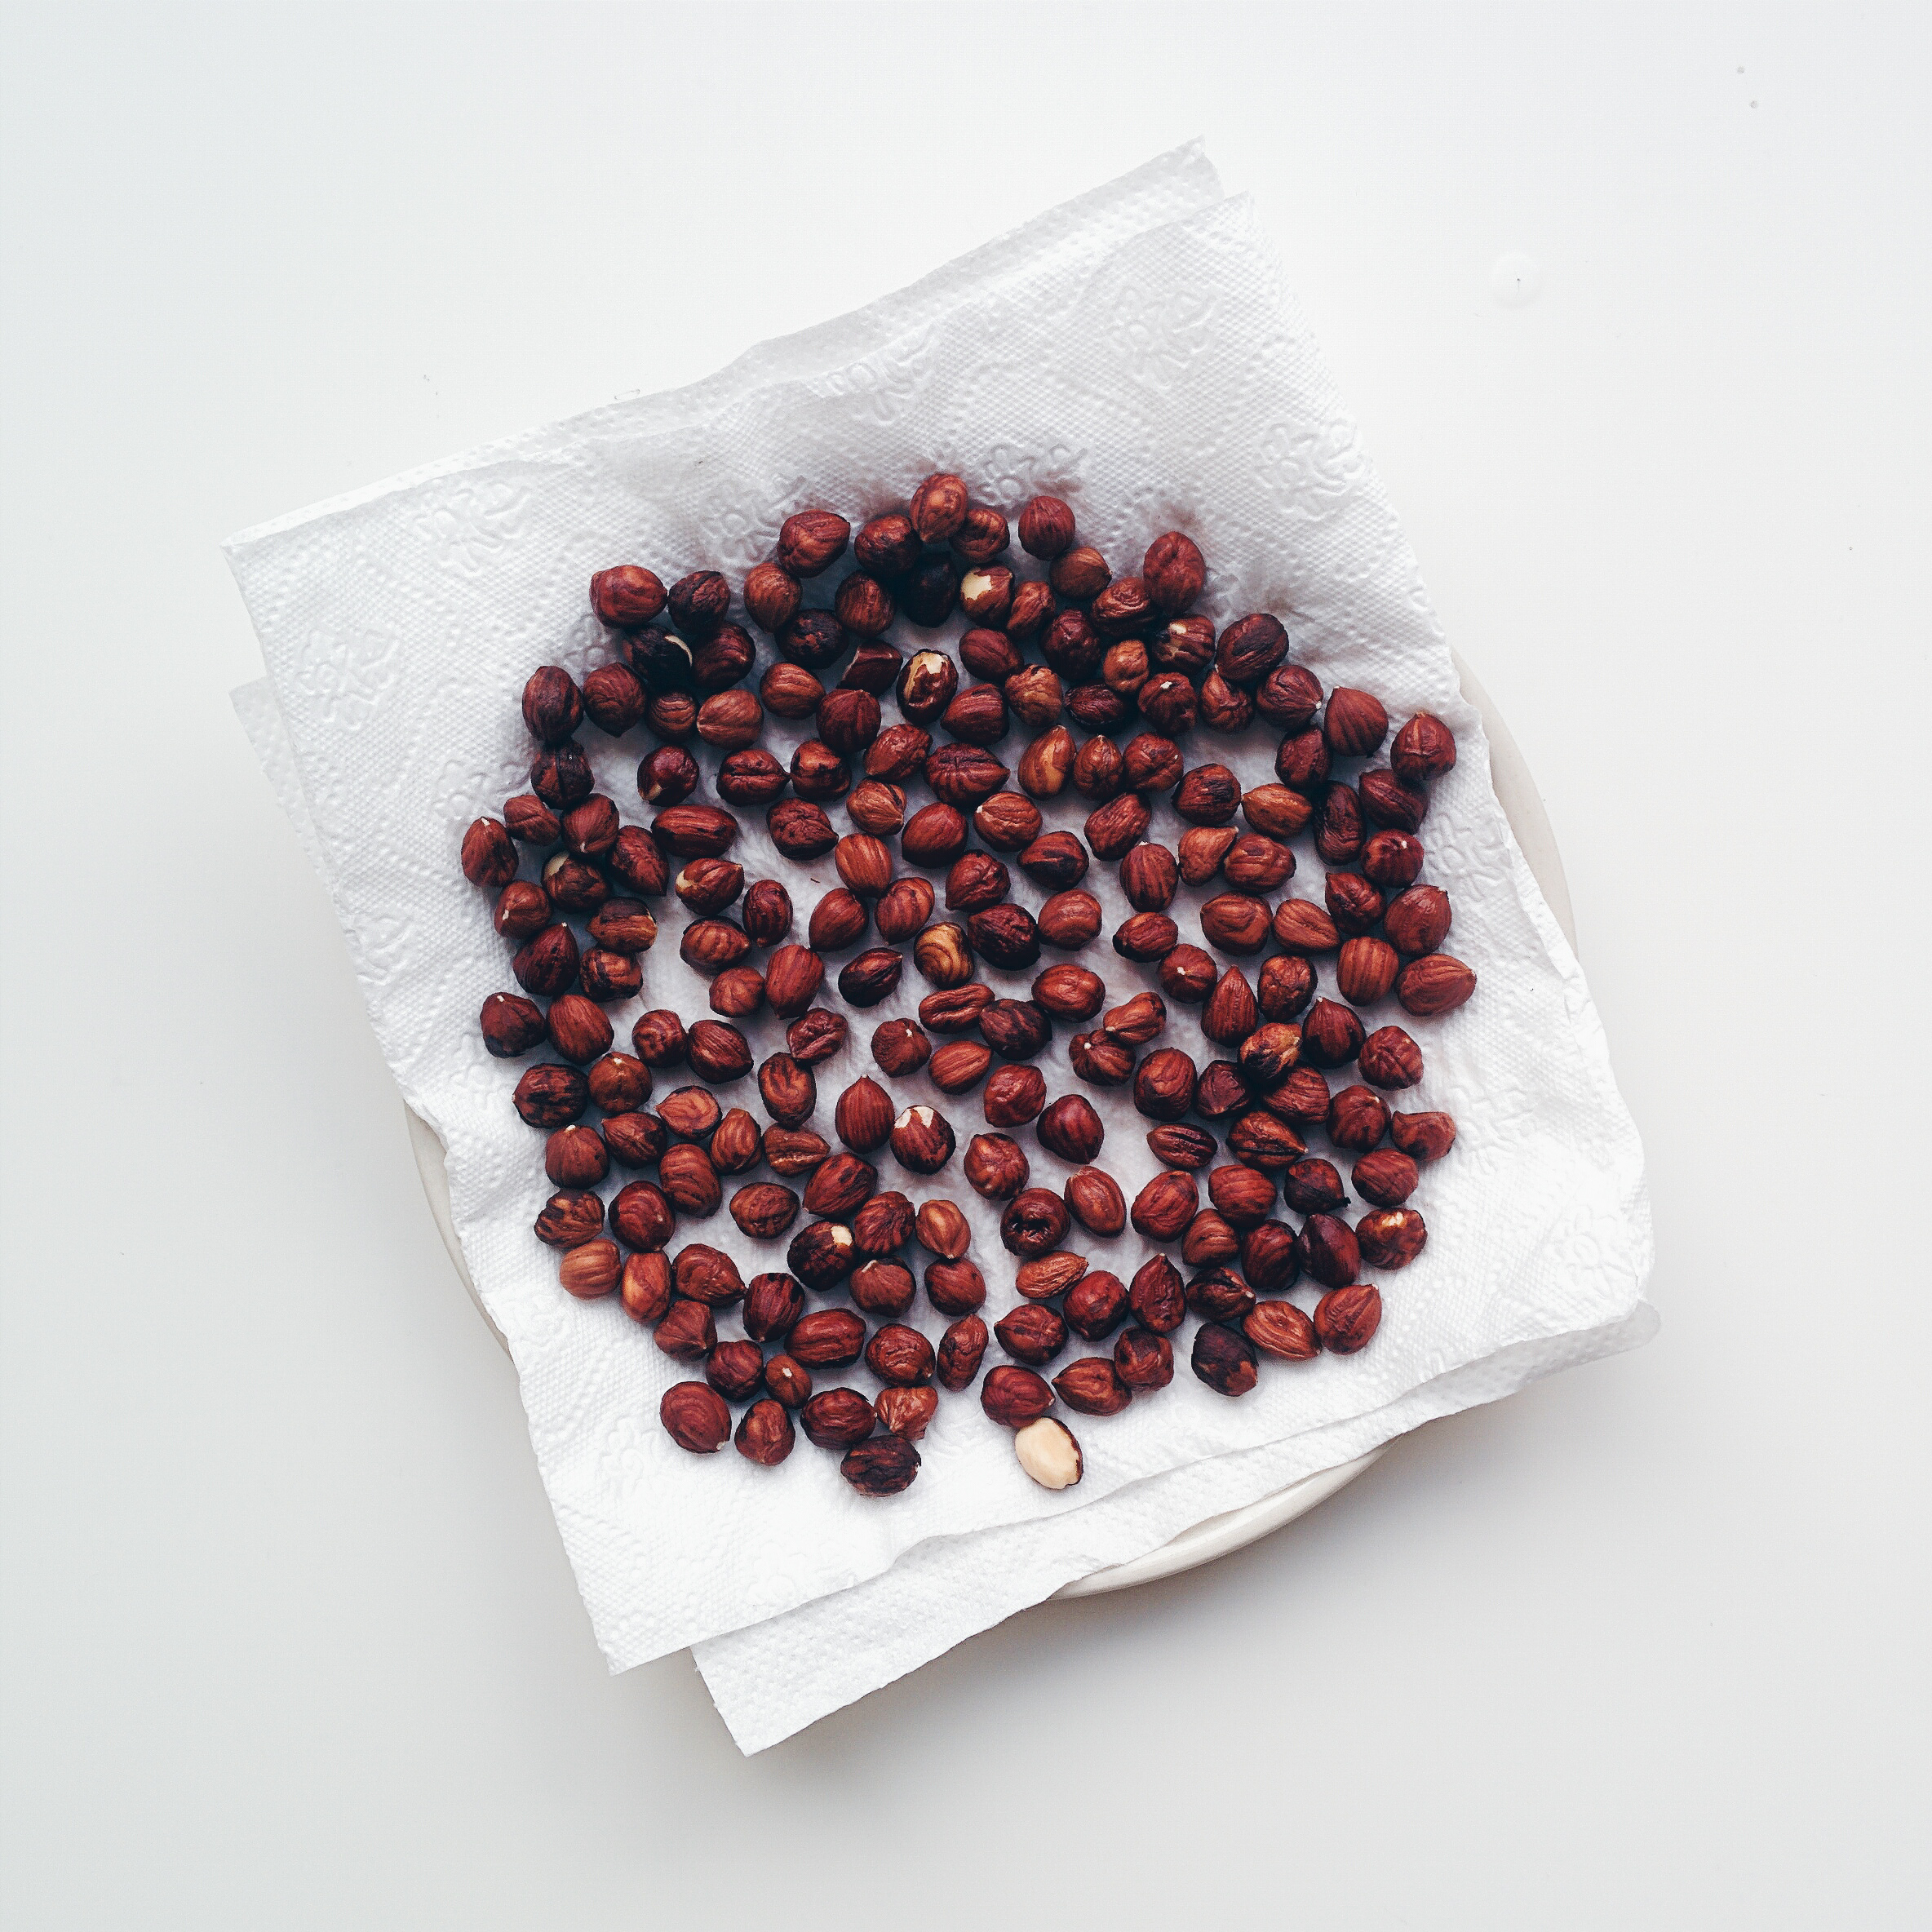
food, superfood, plant, fruit, Sichuan pepper, Superfruit, pomegranate, produce, azuki bean, berry